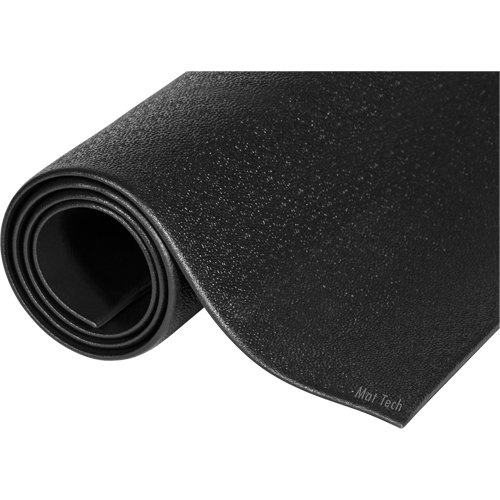
SFR654-Comfort-King™ Mats
Brand: Mat Tech
Highly energized Zedlan ™ sponge combines softness, resilience and durability for exceptional relief Outwears other sponge products by nearly three to one For applications in dry areas Suitable for retail stores, car dealerships, and grocery stores Maintains flexibility and anti-fatigue properties even in low temperatures Other colours and dimensions available Looking for a different/custom size? Contact us! Specifications Width: 6' Length: 44' Thickness: 3/8" Colour: Black Material: Sponge Environment: Dry Style: Solid Surface Type: Smooth
Category: Office Supplies > Office & Chair Mats > Anti-Fatigue Mats